Eça de Queiroz

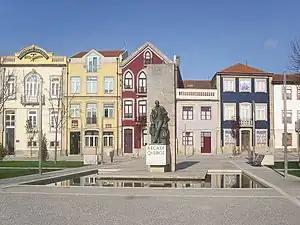
Statue of Eça in Póvoa de Varzim; a couple of metres from his birthplace

In 1869 and 1870, Eça de Queiroz travelled to Egypt and watched the opening of the Suez Canal, which inspired several of his works, most notably "O Mistério da Estrada de Sintra" ("The Mystery of the Sintra Road", 1870), written in collaboration with Ramalho Ortigão, in which Fradique Mendes appears. "A Relíquia" ("The Relic") was also written at this period but was published only in 1887. The work was strongly influenced by "Memorie di Giuda" ("Memoirs of Judas") by Ferdinando Petruccelli della Gattina, such as to lead some scholars to accuse the Portuguese writer of plagiarism.